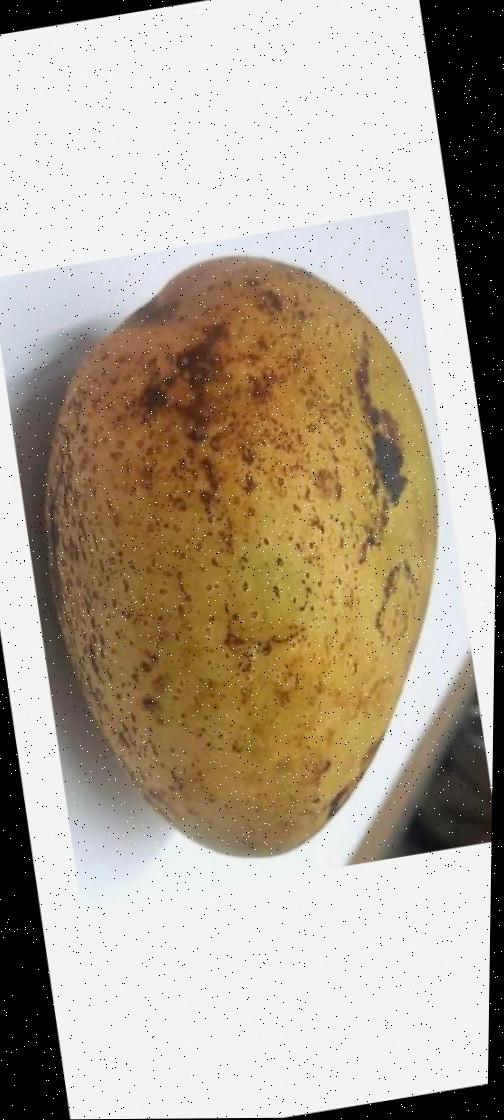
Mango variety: Ashshina Classic